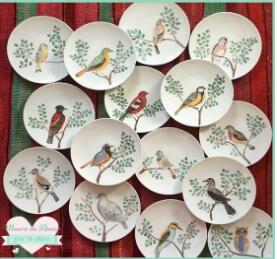
Label: trash